Twentieth Air Force

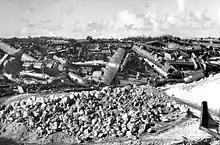
B-29 Superfortress graveyard, North Field, Tinian, 1946. During the war, bulldozers were always waiting at the ends of the runways. Any problem with takeoff or landing and the B-29's were bulldozed off the runway to keep the flow moving. After the war, many war-weary B-29s were scrapped on Tinian, the aircrews being sent home on other aircraft or ships.

Following the end of World War II, Twentieth Air Force remained in the Pacific, being headquartered on Guam. The vast majority of its fleet of B-29 Superfortreses were returned to the United States as part of "Operation Sunset". The United States Strategic Air Forces in the Pacific was inactivated on 6 December 1945, and Twentieth Air Force placed under the Pacific Air Command, United States Army.